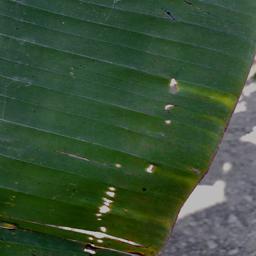
Label: POTASSIUM DEFICIENCY